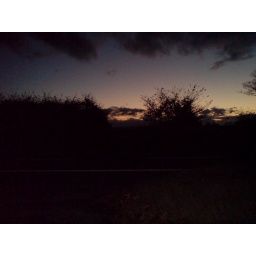
taken from my car window in a traffic jam